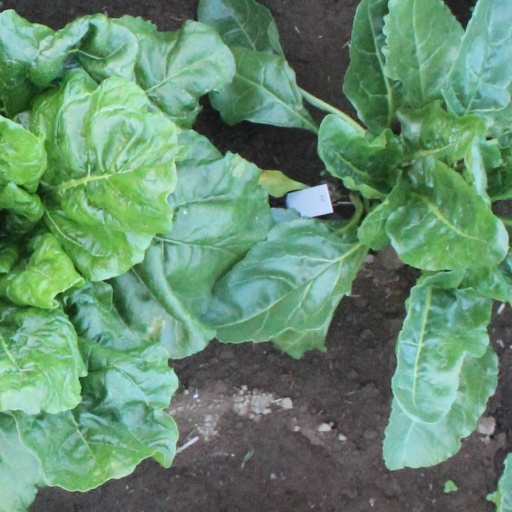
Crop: sugar beet